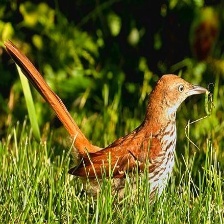
Species: BROWN THRASHER
Scientific name: TOXOSTOMA RUFUM